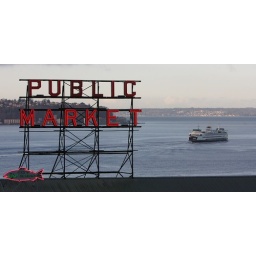
A Pike Place Market sign with West Seattle in the background and a car ferry heading out of Seattle.